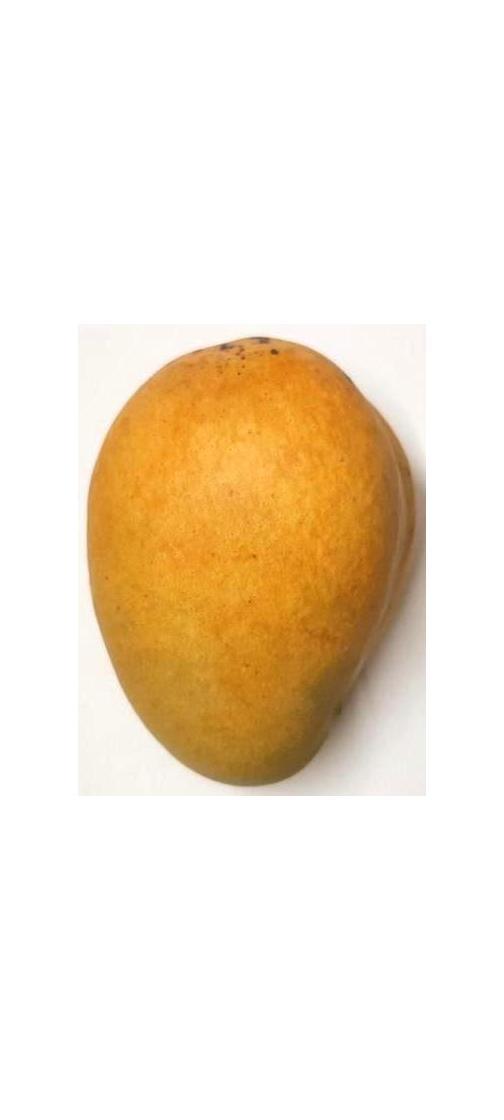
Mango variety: Bari-11